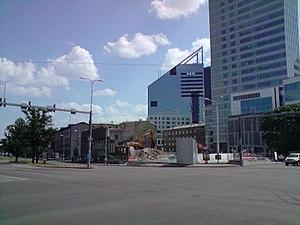
L'Académie estonienne des arts est une université publique située à Tallinn en Estonie.